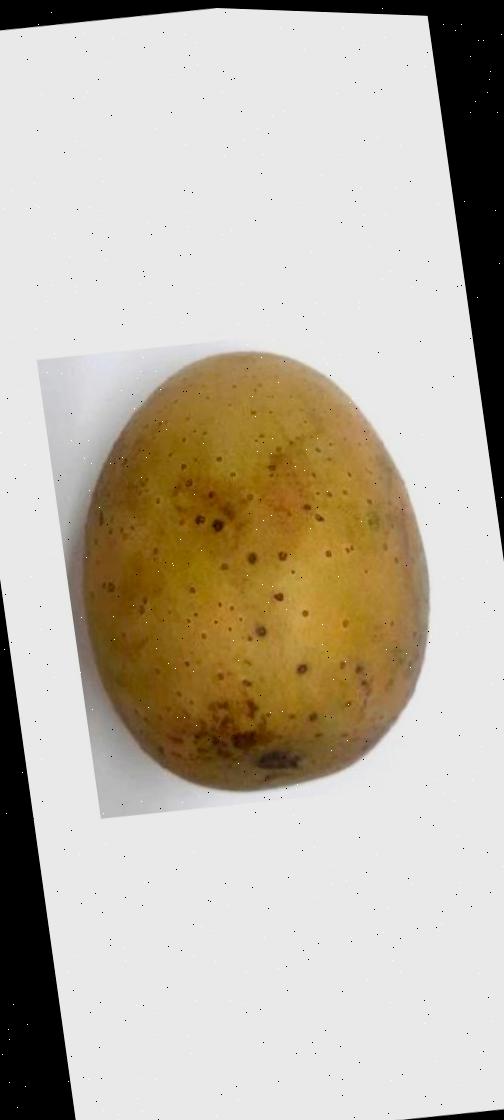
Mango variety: Gourmoti